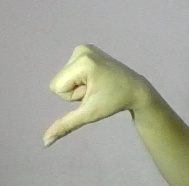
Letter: waw